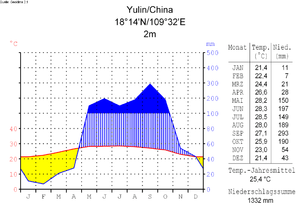
Yulin (Guangxi)
Klimadiagram for Yulin
Yulin er et bypræfektur i den sydøstlige del af den autonome region Guangxi i Folkerepublikken Kina. Det har et areal på 12.839 km² og 6.250.000 indbyggere med en befolkningstæthed på 487 indb./km².